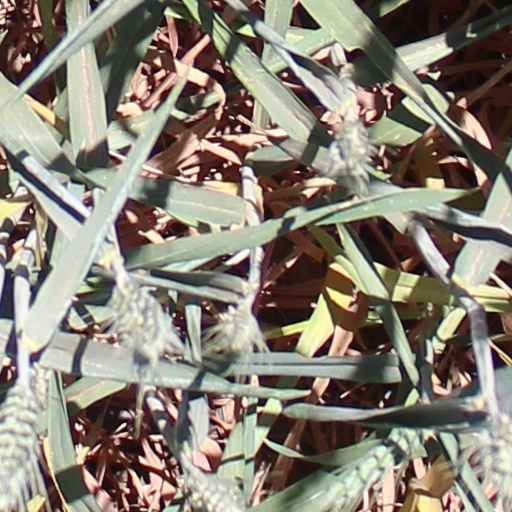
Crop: wheat